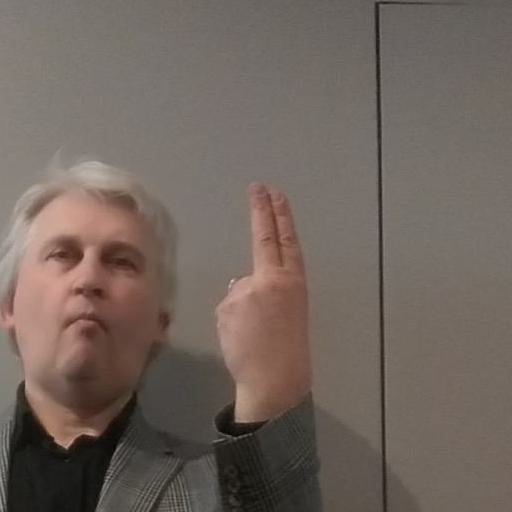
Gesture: two_up_inverted